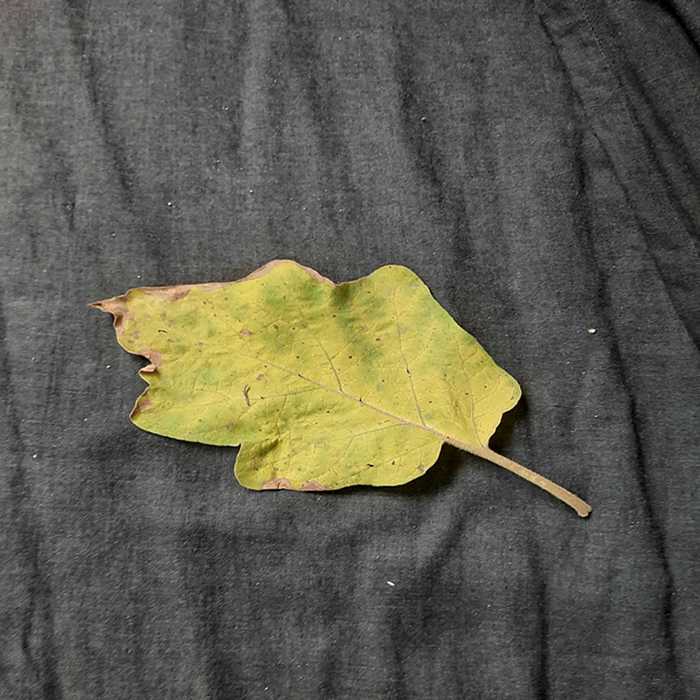
Plant: Eggplant
Label: Eggplant verticillium wilt